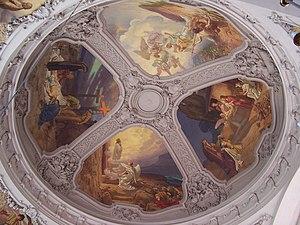
L'église Adolphe-Frédéric est une église du XVIIIᵉ siècle située au centre-ville de Stockholm, la capitale suédoise. Elle est surtout connue pour son cimetière, dans lequel reposent un certain nombre de personnalités, en particulier le Premier ministre Olof Palme.